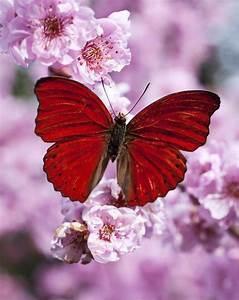
butterfly